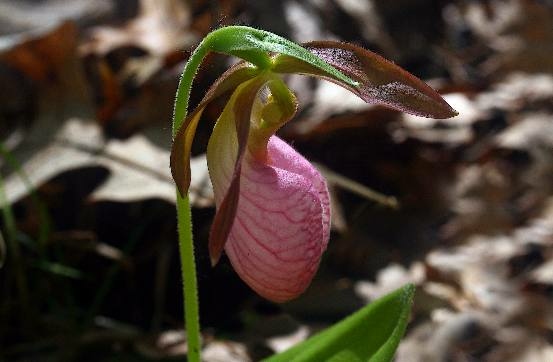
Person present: No